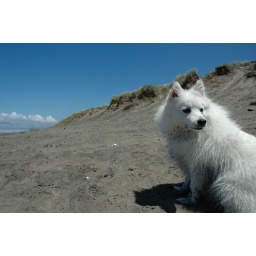
About half of ocean beach ended up in the G35.